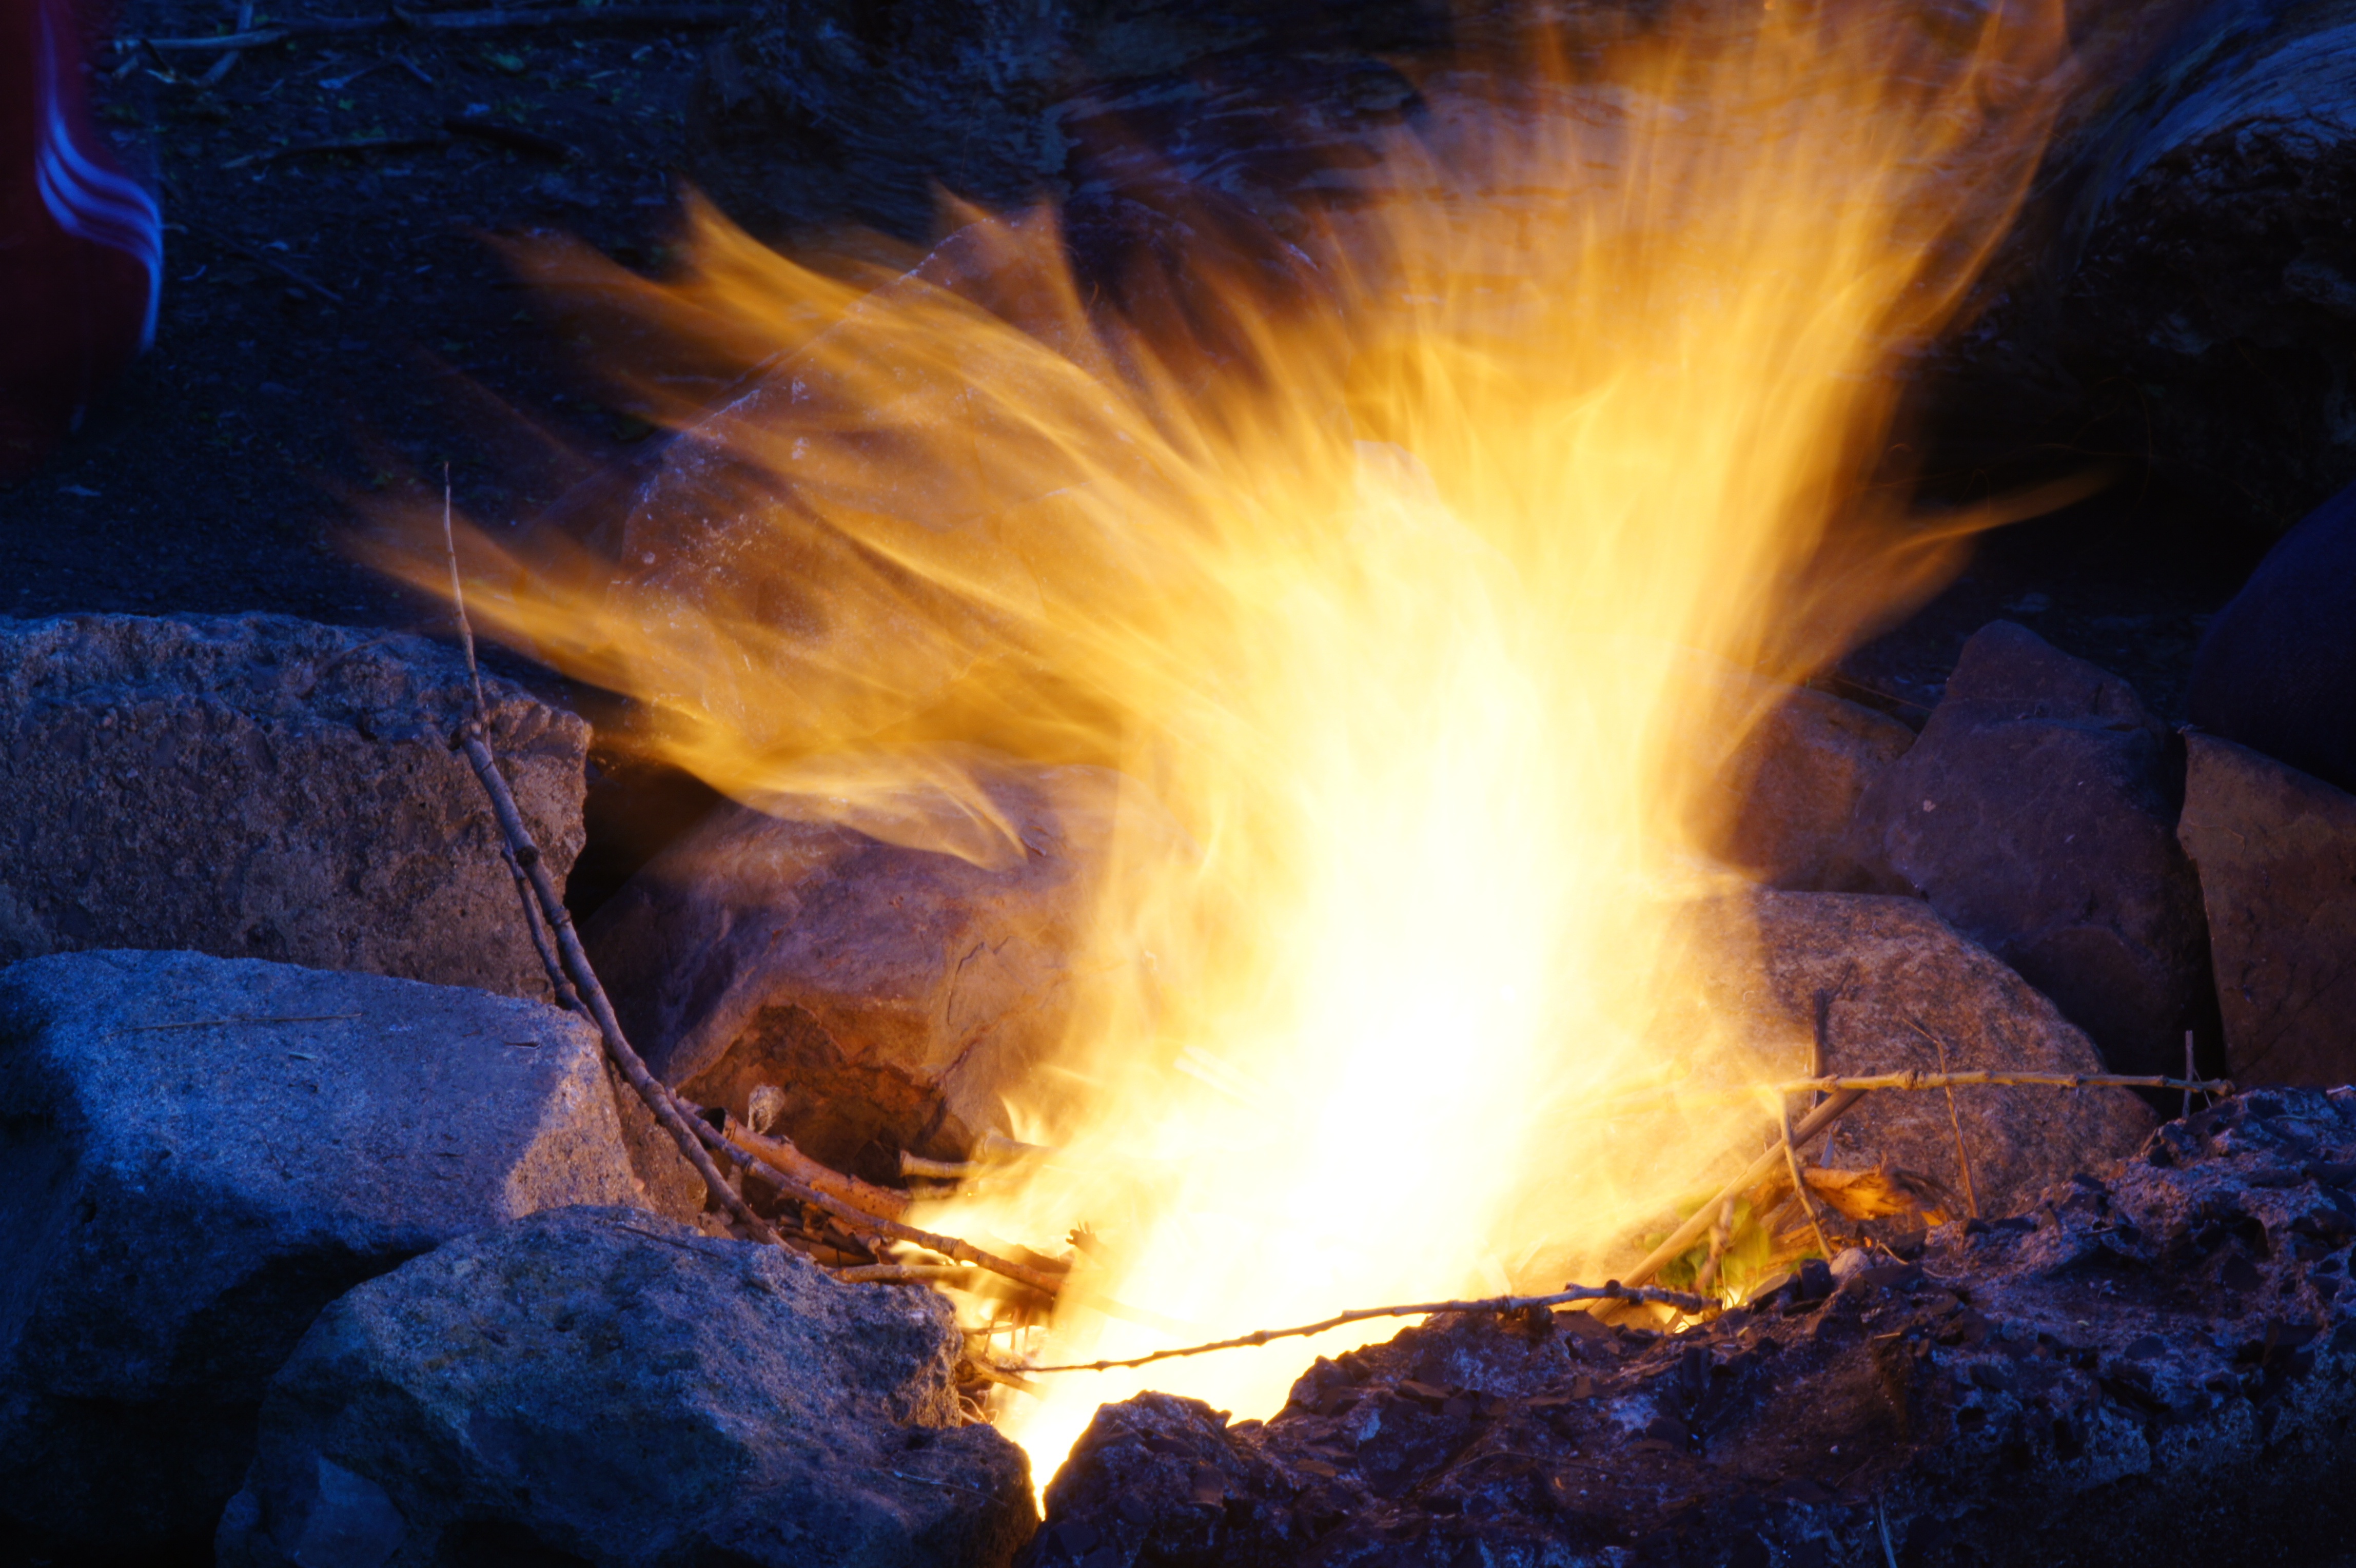
light, sunlight, shine, flame, fire, yellow, campfire, bonfire, explosion, fireworks, melting, turn on, pyromaniac, geological phenomenon